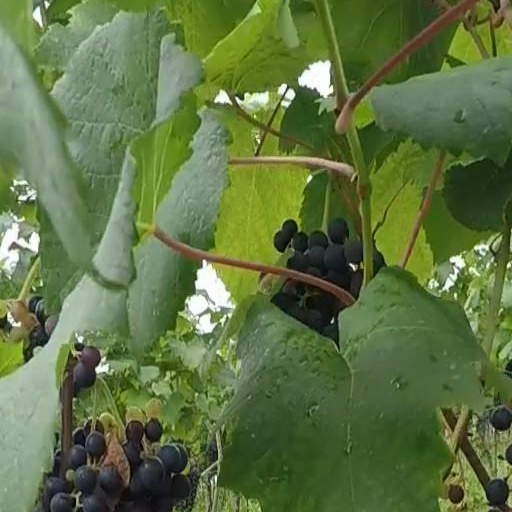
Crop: grape